George LeMieux

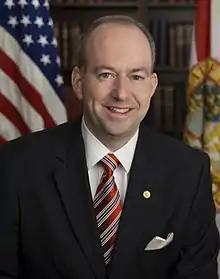
Official portrait, 2009

George Stephen LeMieux (born May 21, 1969) is an American former politician who was a United States Senator from Florida from 2009 to 2011. He is chairman of the Florida-based law firm of Gunster Yoakley & Stewart and was chief of staff to Governor Charlie Crist. He was the Deputy Florida Attorney General and is credited with spearheading Crist's successful campaign for governor. In 2009, Crist appointed LeMieux as U.S. Senator to replace Mel Martínez, who resigned.